List of Adelaide United FC (women) records and statistics

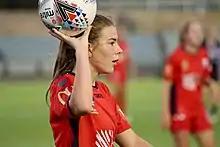
Emily Hodgson has the second-most appearances for Adelaide United (women).

Adelaide United Football Club (women) is an Australian professional women's association football club based in Hindmarsh, Adelaide. The club was formed in 2008 within the formation of the W-League (now A-League Women).